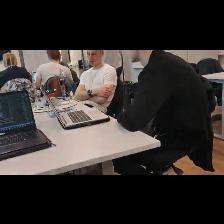
Label: Human